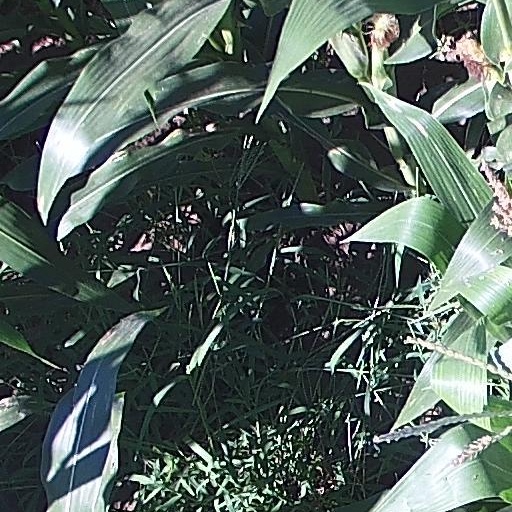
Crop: maize; corn